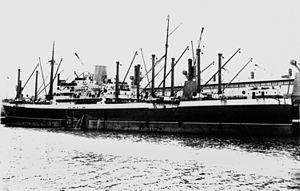
L'Unterseeboot 558 ou U-558 est un sous-marin allemand de type VIIC utilisé par la Kriegsmarine pendant la Seconde Guerre mondiale.